Sky position (RA, Dec in degrees): 236.312, 4.556
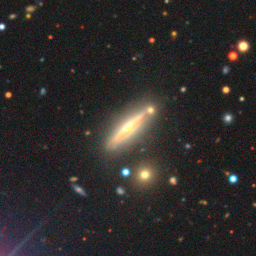
Galaxy morphology: Edge-on Galaxies with Bulge